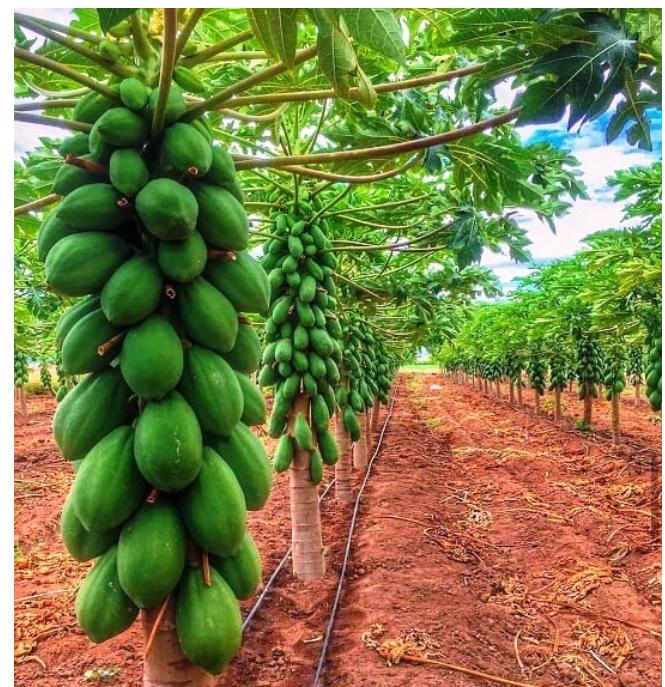
Shamba la mipapai lenye miti iliyopangwa kwa mistari katika ardhi nyekundu, huku kila mti ukiwa na mapapai mabichi ikawakilisha zao la biashara lenye matumizi ya chakula safi na lishe pamoja na bidhaa za usindikaji kwa juisi, mpangilio wa bwalo la afya wa mazao unaonesha usimamizi mzuri wa shamba ambapo mazao huchukuliwa na kupelekwa sokoni kwa ajili ya kupata kipato.